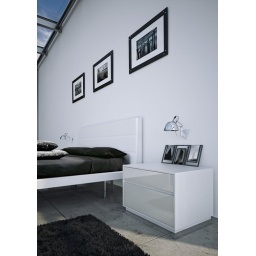
Letto SLIM con testata in pelle. Comodino SLIM con cassetti in vetro laccato SLIM bed with headboard leather. SLIM bedside with drawers in lacquered glass